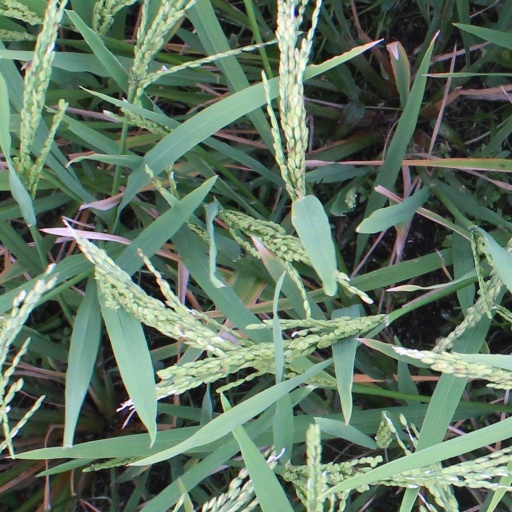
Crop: rice